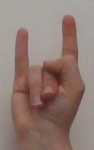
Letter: la